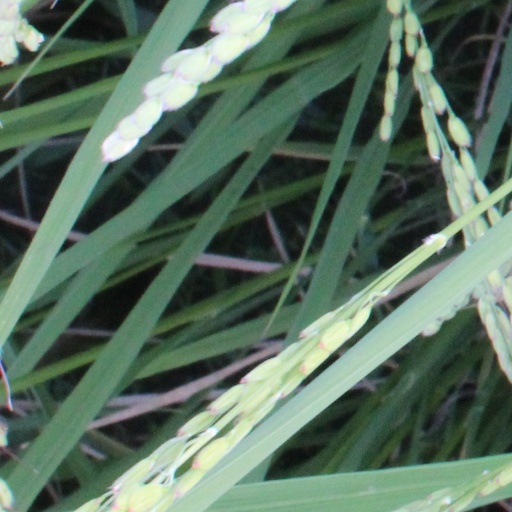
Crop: rice